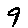
Label: 9